Mile End (UK Parliament constituency)

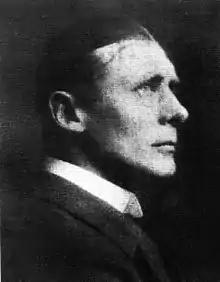
Billing

Another General Election was required to take place before the end of 1940. The political parties had been making preparations for an election to take place and by the Autumn of 1939, the following candidates had been selected;